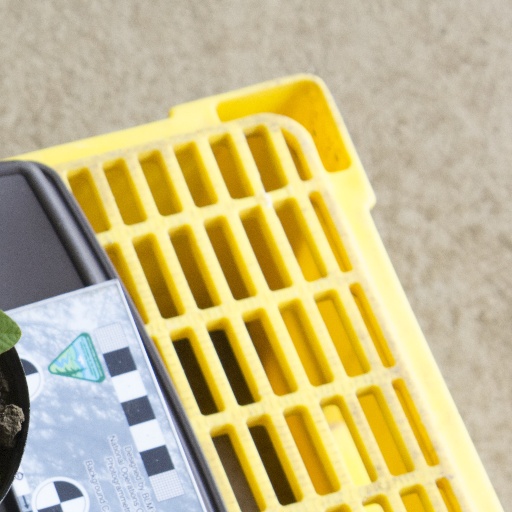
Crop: soybean